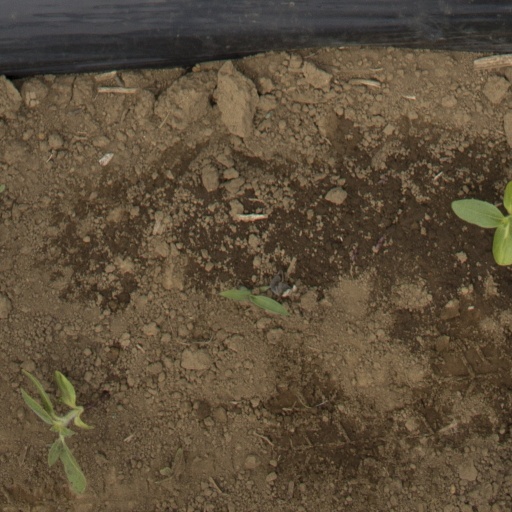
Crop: Jerusalem artichoke